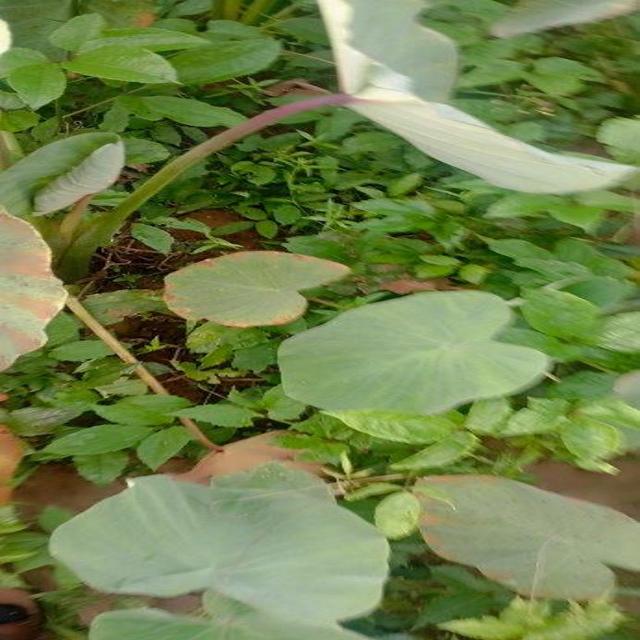
Label: Late_Blight